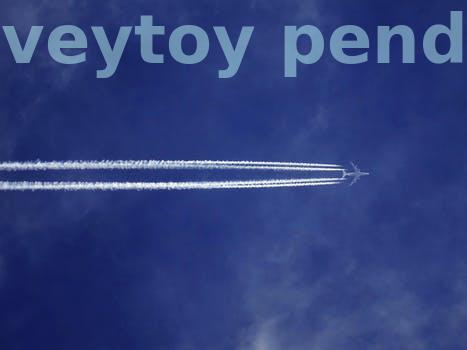
Label: Watermark